Camilo Ynitia

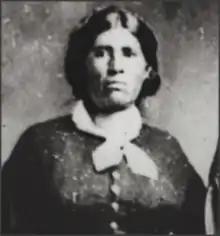
Maxima Antonia Ynita, circa 1865

Camilo married four times. He married his first wife Elena 22 October 1822; she died in April 1830. He next married Candida on 22 May 1831; she died 13 March 1835. He then married Cayetana on 13 July 1835. By Cayetana he had a son, Juan Pablo, and two daughters, Maxina Antonia and Maria Antonia. Juan Pablo was born in 1839; he died in a boating accident on 28 May 1851 along with the father of the man who would marry Maria Antonia. Maxima Antonia (known as Mary Maxima later in life) was born 18 November 1841, and was baptized on 5 December 1841. Maria Antonia was born in August 1845, and was baptized on 31 October 1845. Her godfather was William A. Richardson, the namesake of Richardson Bay. Cayetana died 21 November 1850, and Camilo married his fourth wife, Susanna Maria on 5 January 1852. Camilo also adopted another girl, who married John Pingston, a "free man of color". They had a son, Juan Jose Pingston. Camilo conveyed approximately in the extreme southwest corner of Apalacocha to John on 14 February 1853.